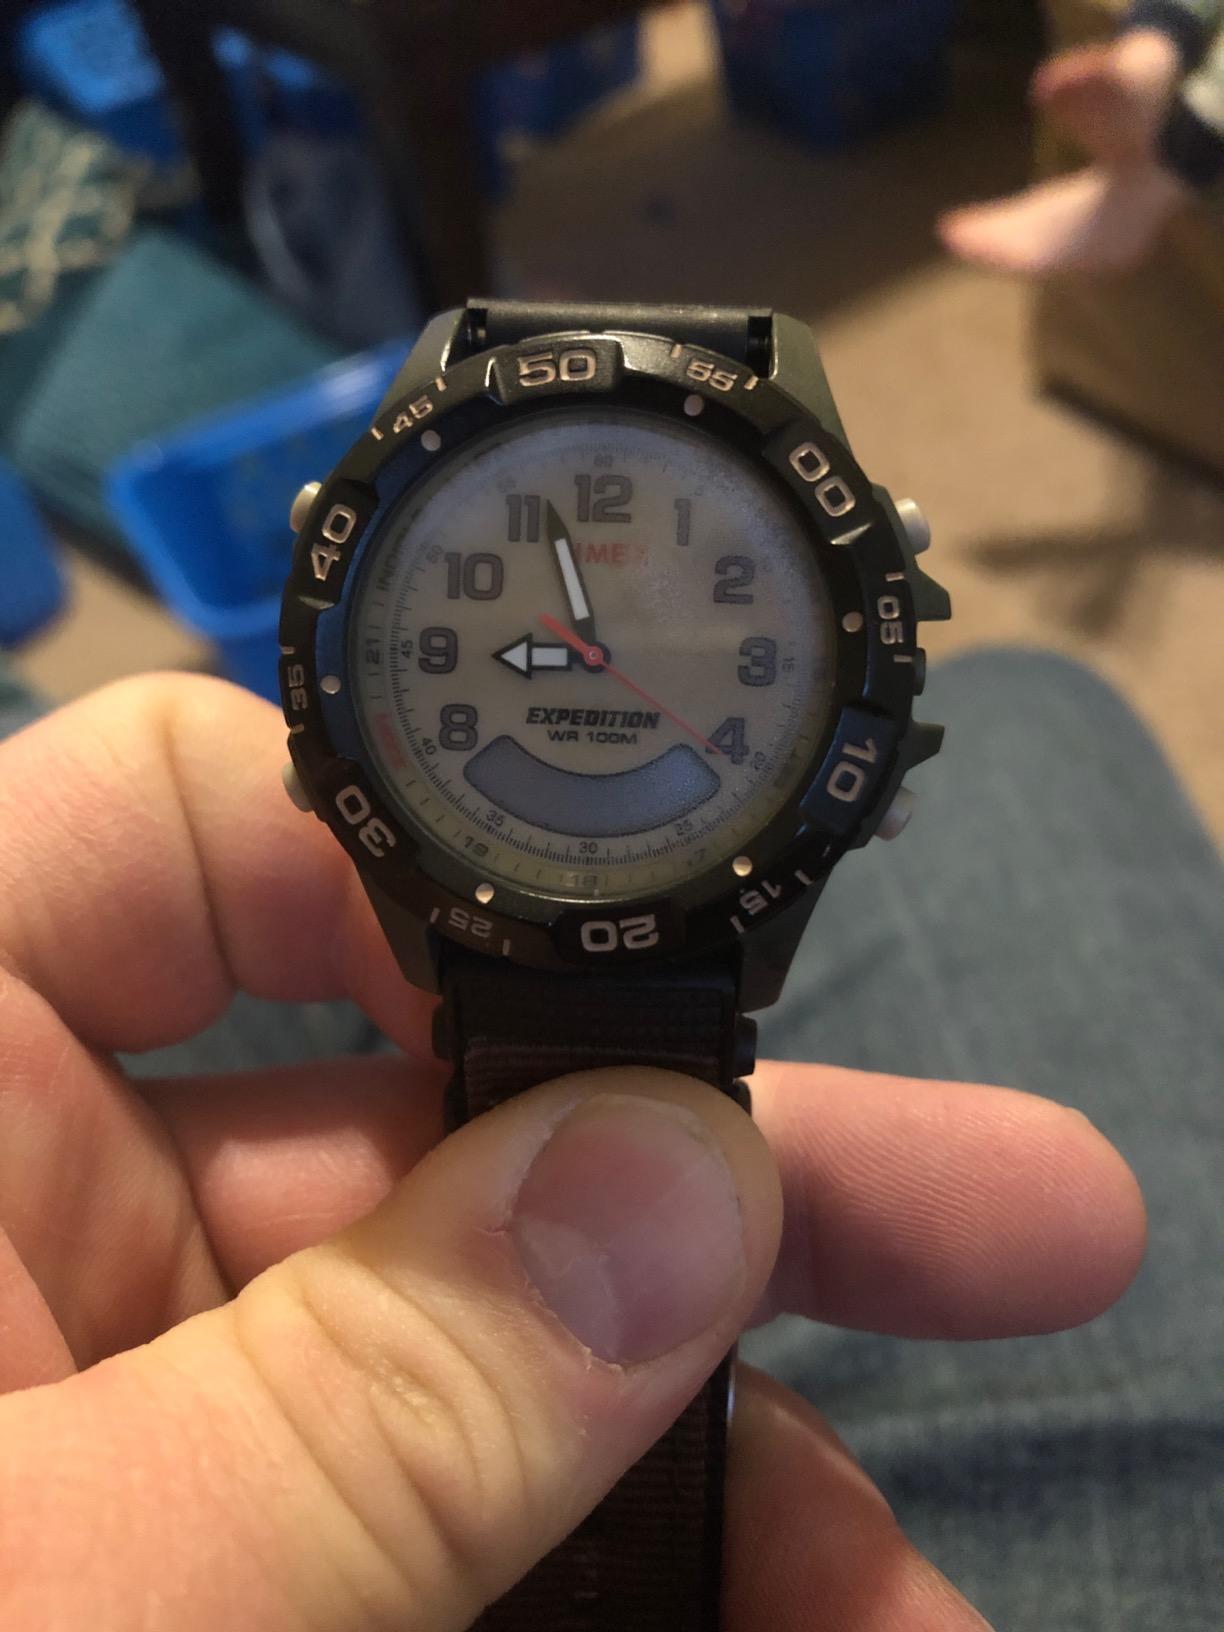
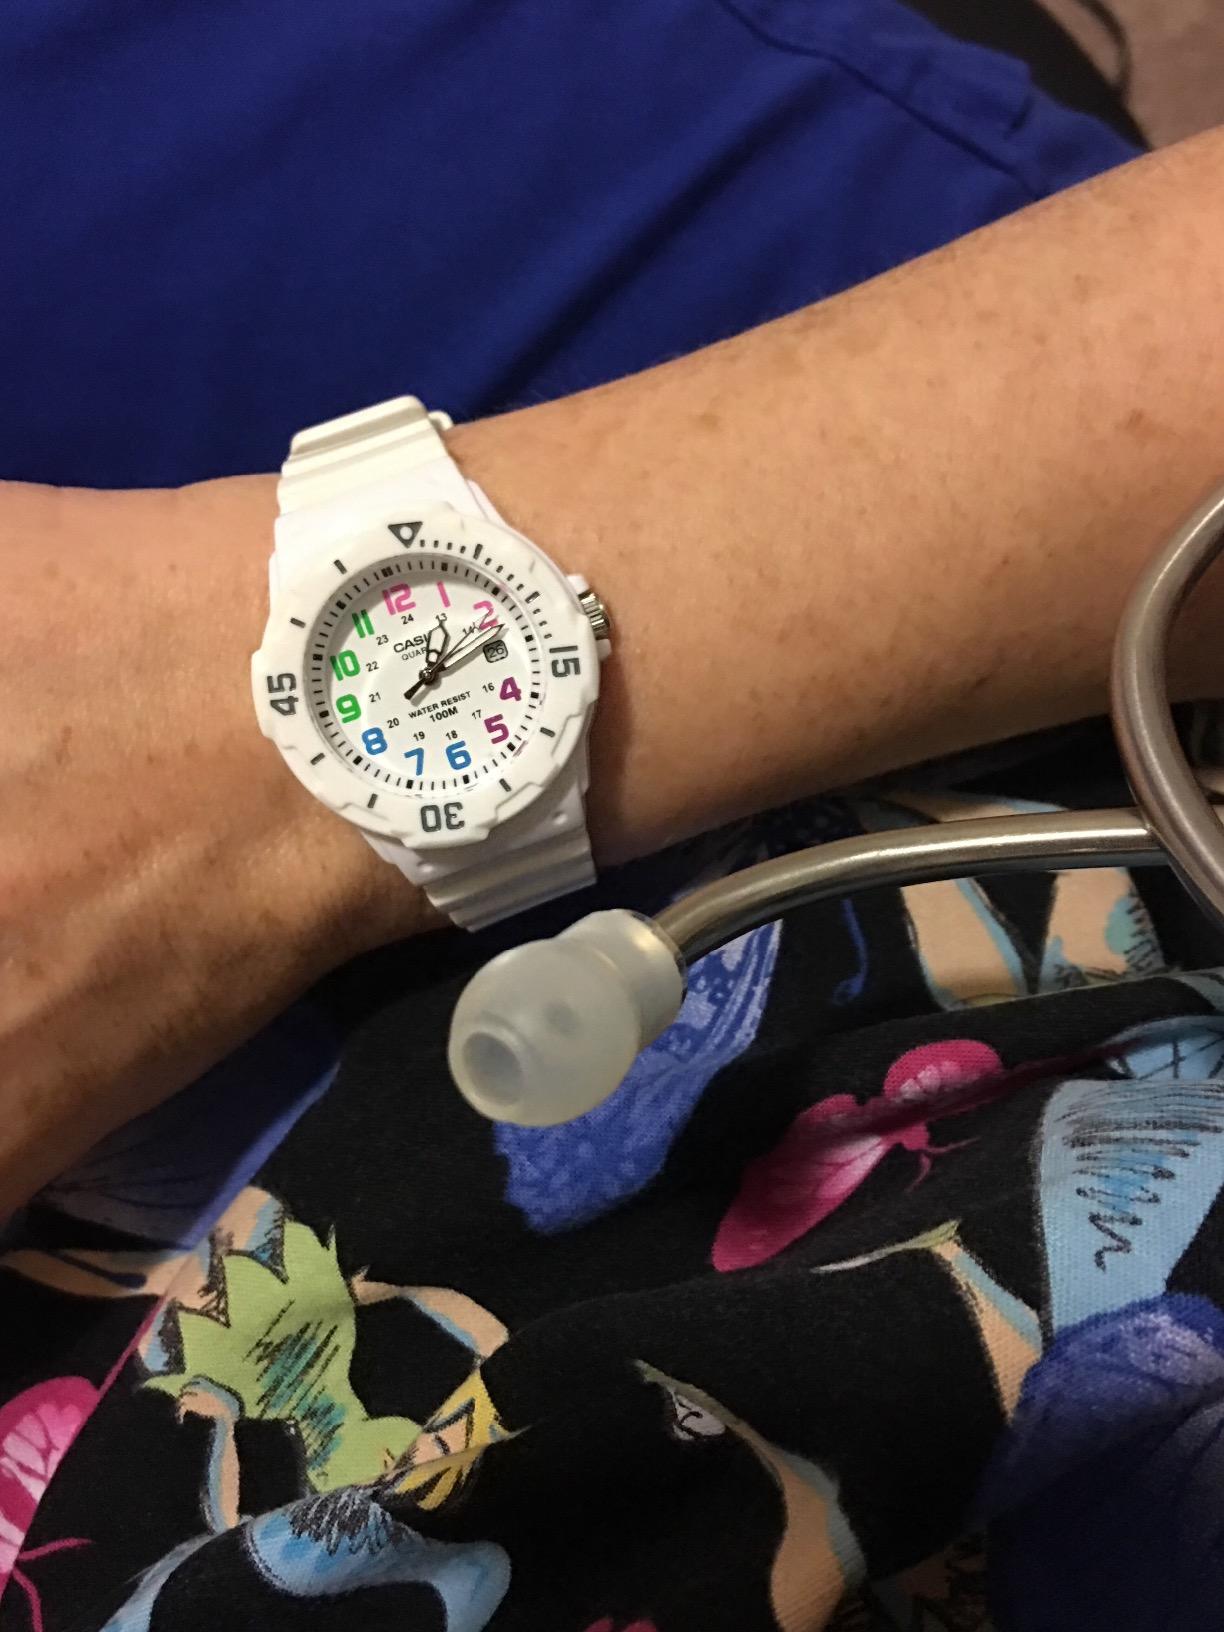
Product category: accessories_watch
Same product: no